Jane Wrightson

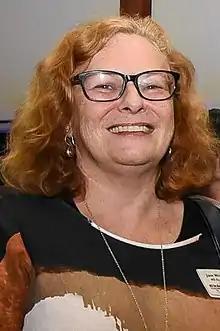
Wrightson in 2019

Jane Theresa Wrightson (born 2 January 1958) is a New Zealand public sector executive. Since 2020 she has served as Retirement Commissioner. She was previously New Zealand's Chief Censor from 1991 to 1993, the chief executive of the Broadcasting Standards Authority from 2003 to 2007 and the chief executive of NZ On Air from 2007 to 2020.